Dayton, Ohio

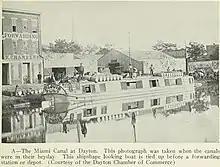
A photograph of the Miami and Erie Canal from "Geography of Ohio", 1923

A catastrophic flood in March 1913, known as the Great Dayton Flood, led to the creation of the Miami Conservancy District, a series of dams as well as hydraulic pumps installed around Dayton, in 1914.